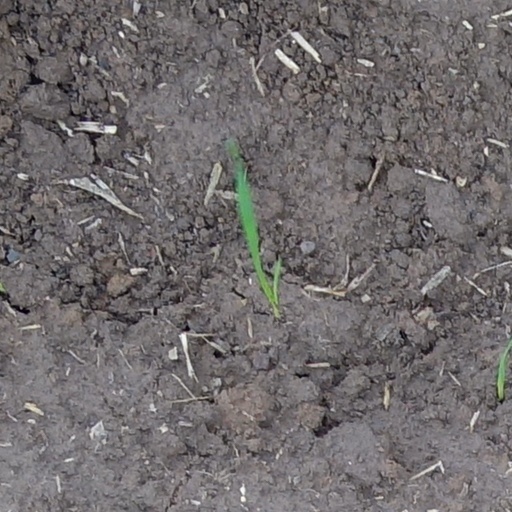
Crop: wheat